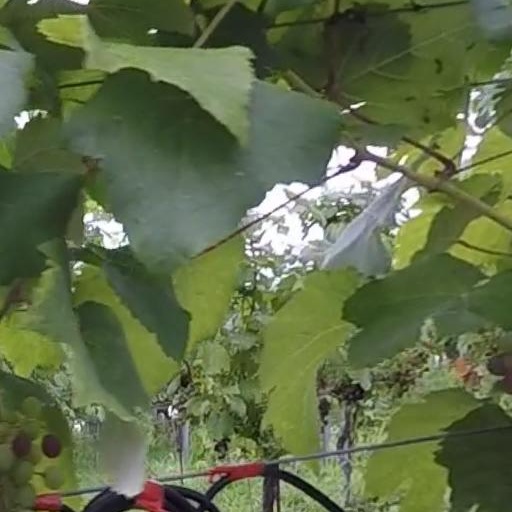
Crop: grape